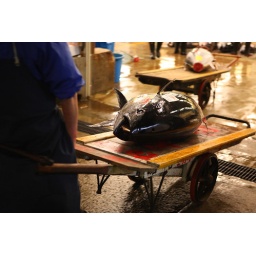
at the tuna auction on the tsukiji fish market in tokyo